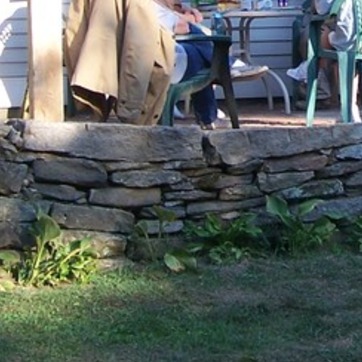
Material: stone